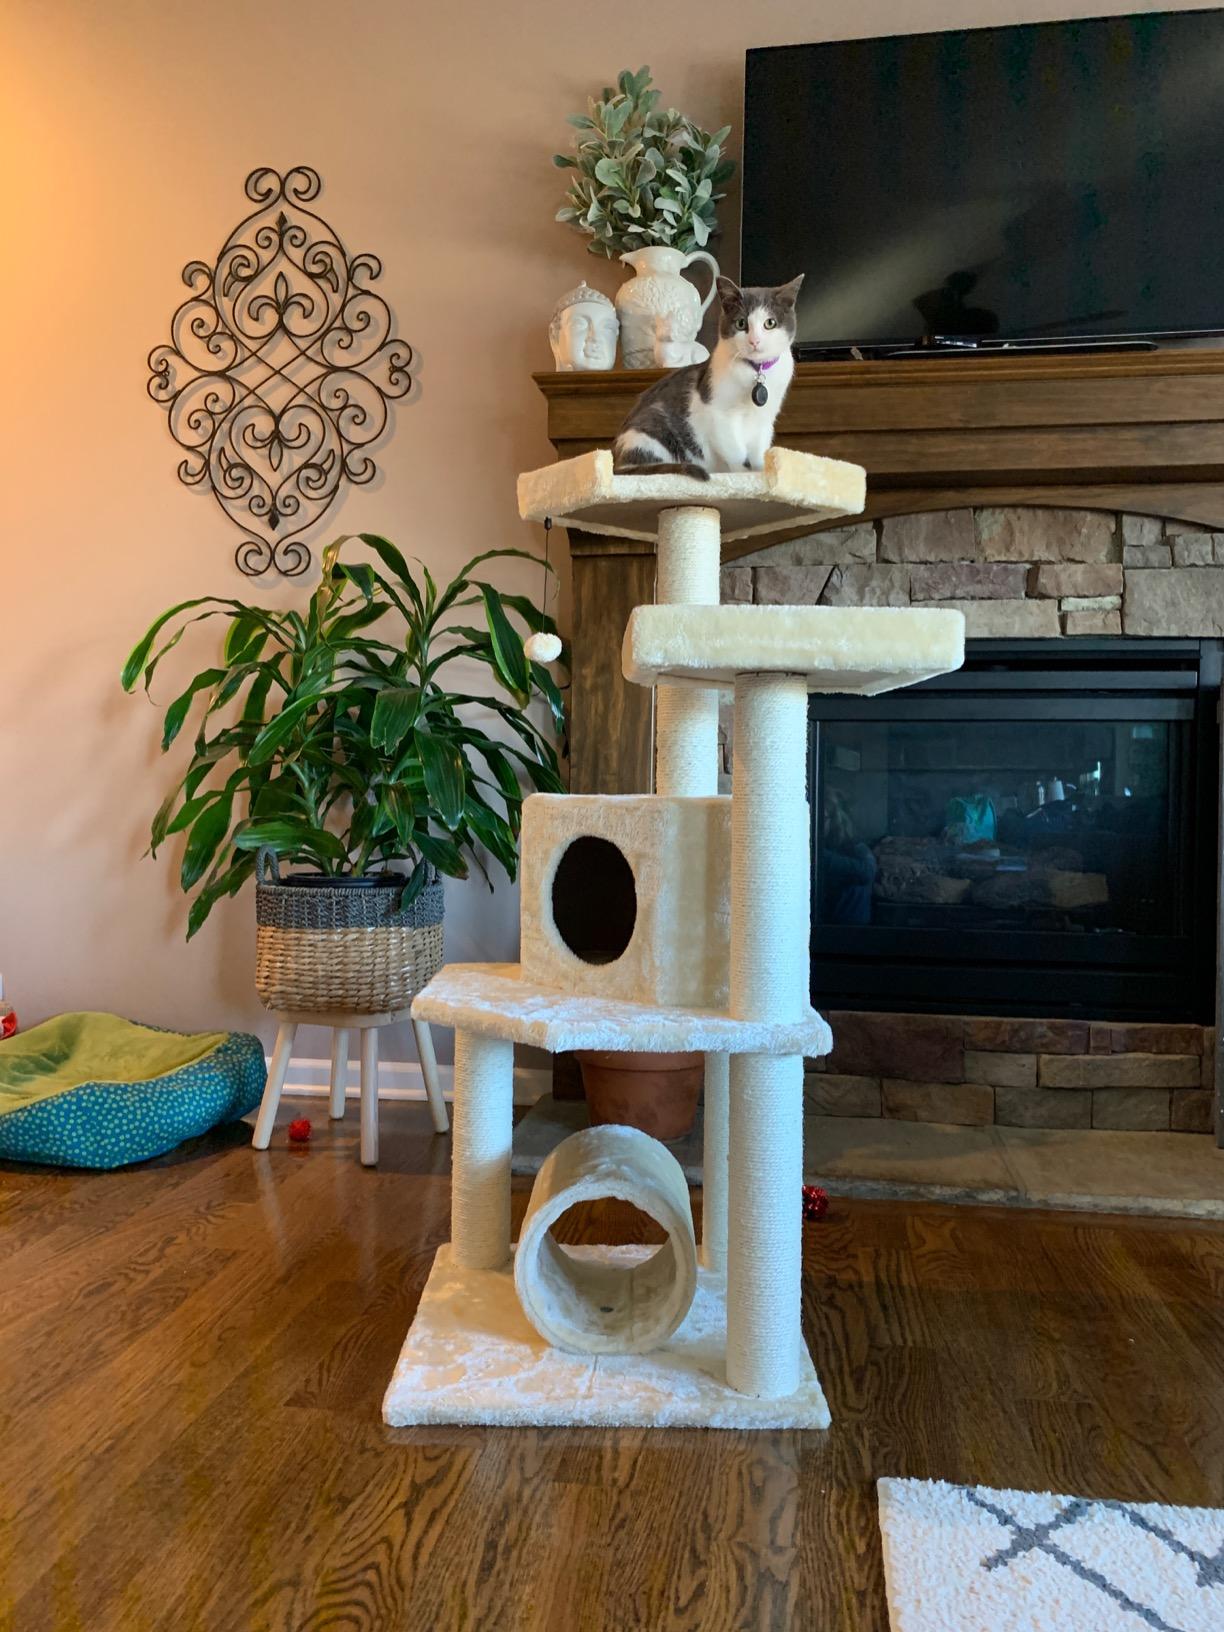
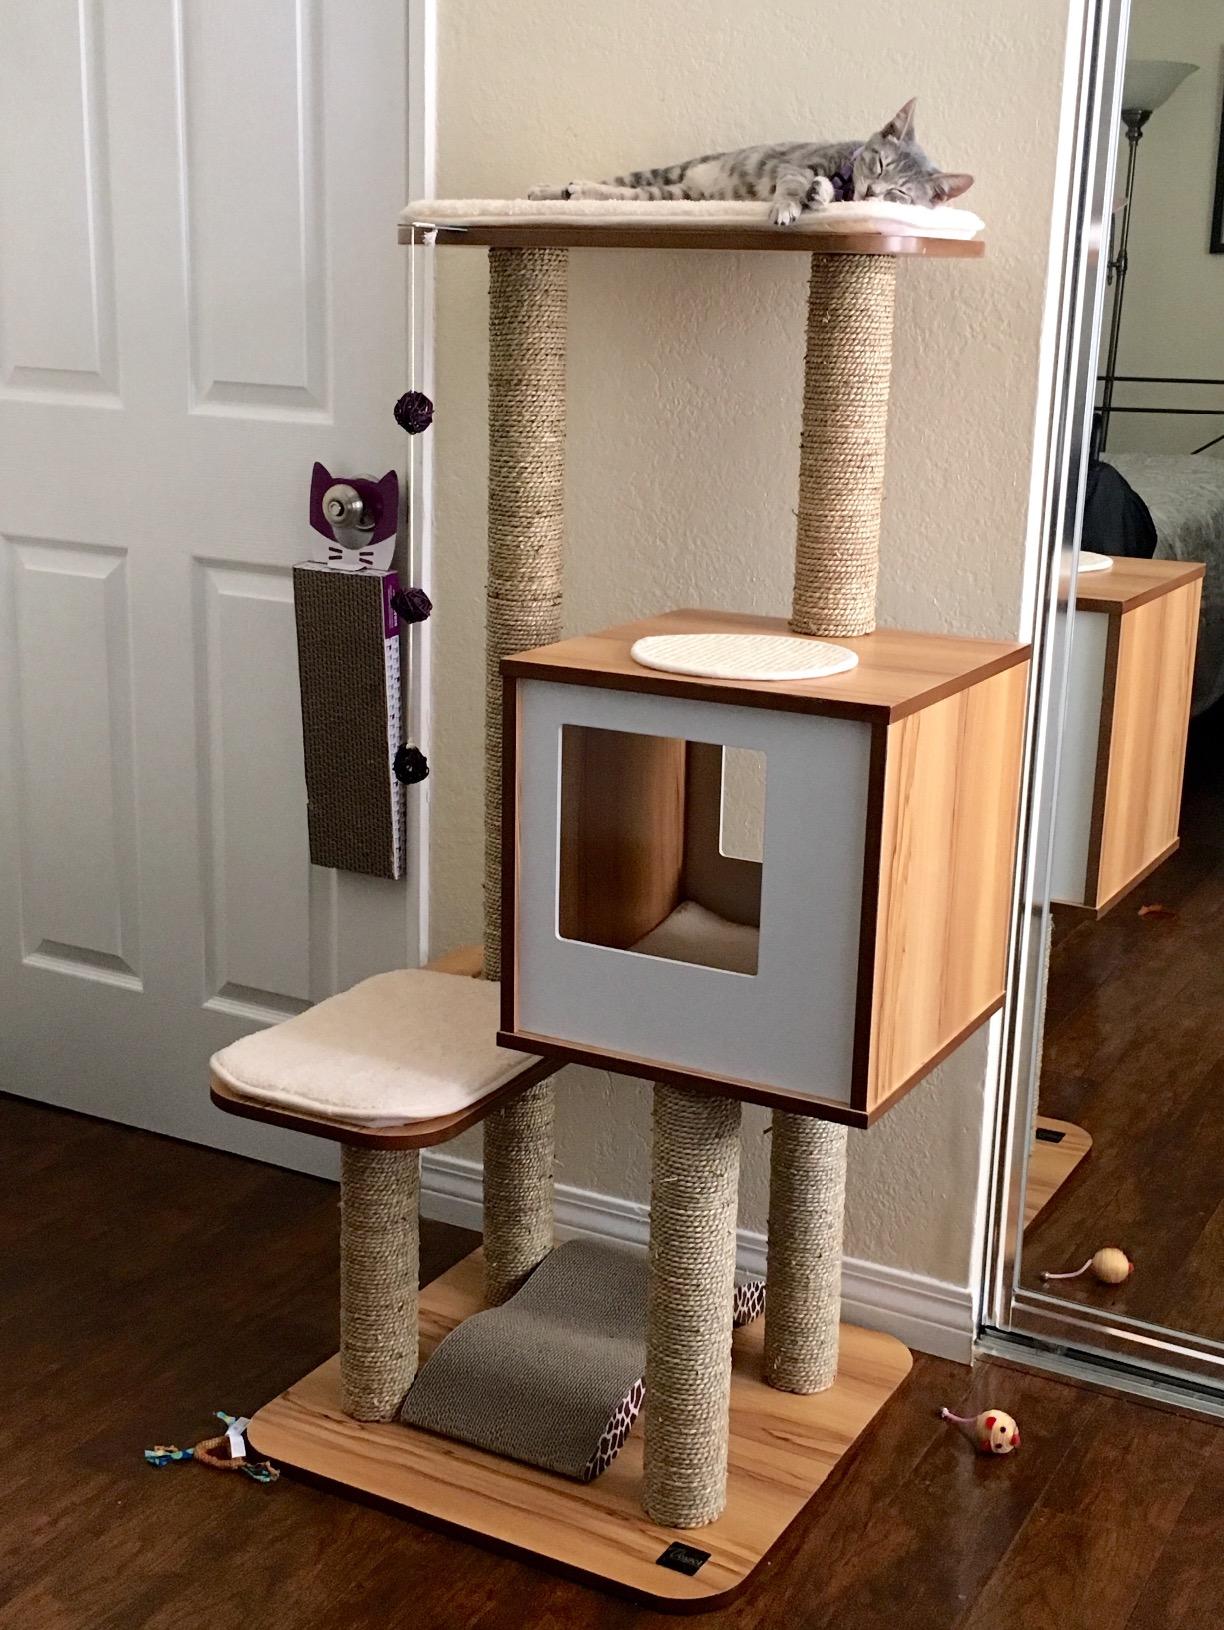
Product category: items_cat tree
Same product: no